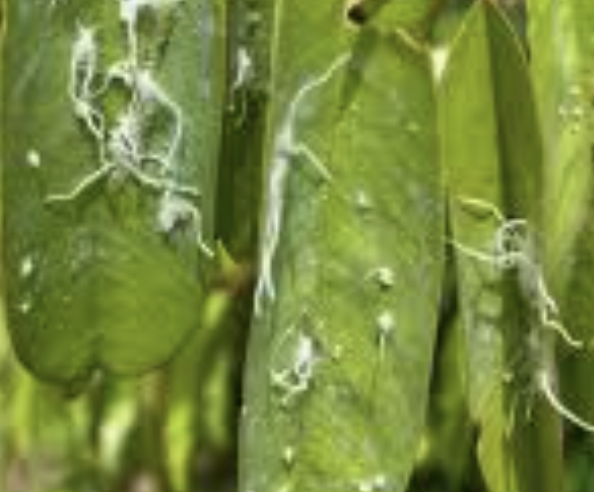
Label: mealybug_infestation